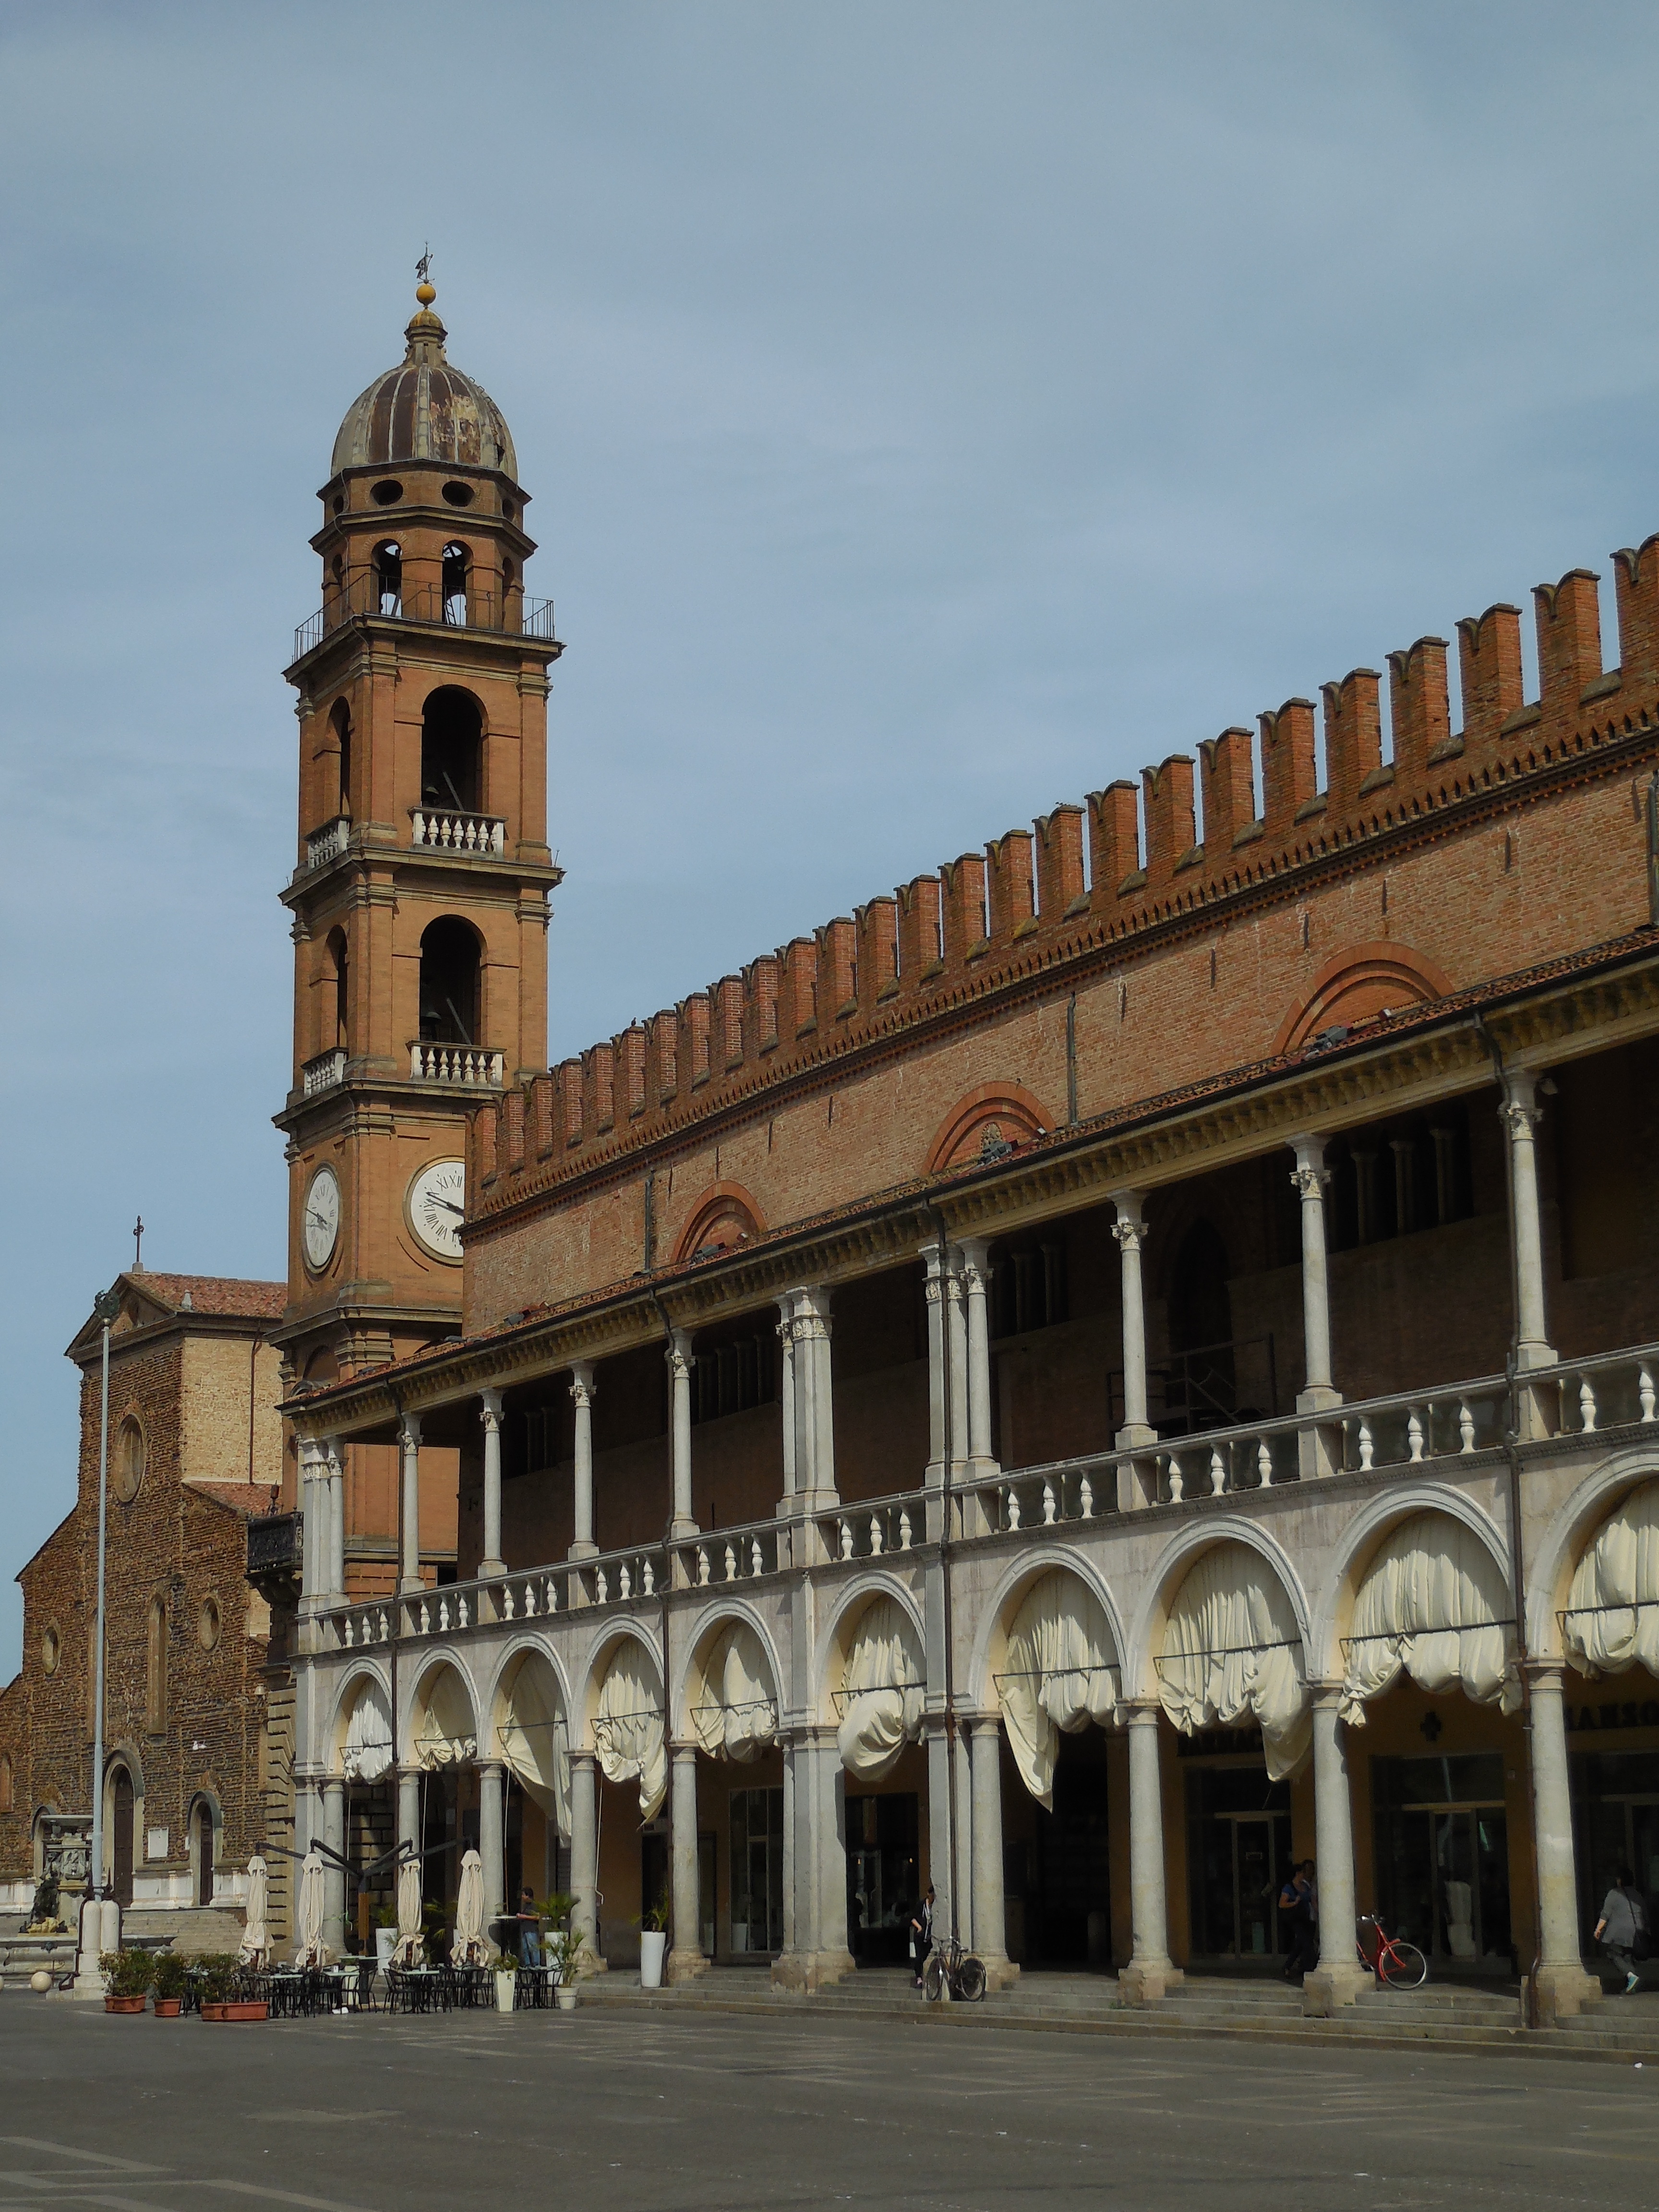
architecture, town, building, palace, city, downtown, tower, plaza, landmark, facade, church, place of worship, synagogue, town square, piazza, campanile, basilica, ancient history, human settlement, faience